Espaço Cultural José Lins do Rego

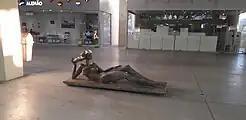
sculptures of cultural space of João Pessoa

It is underground, allowing access to different forms of expressions and languages in the production of visual arts in evidence in Paraíba and Brazil. It is a space specially built to host individual and collective exhibitions, including sculpture, painting, engraving, photography, drawing, installation, and also for holding workshops. Visitation is open, including weekends, works with mediations and educational actions aimed mainly at public school students. It has a collection of 130 works of art, by Brazilian and foreign artists who explore various techniques.